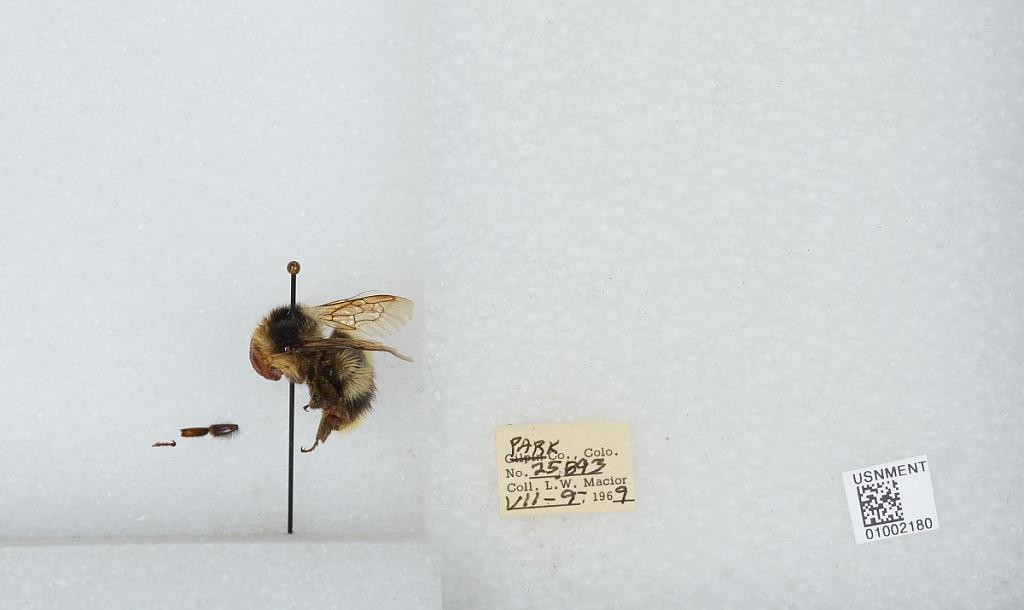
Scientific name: Bombus (Pyrobombus) frigidus Smith
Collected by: L. Macior
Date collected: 1969-7-9
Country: United States
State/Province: Colorado
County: Park
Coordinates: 39.12, -105.72